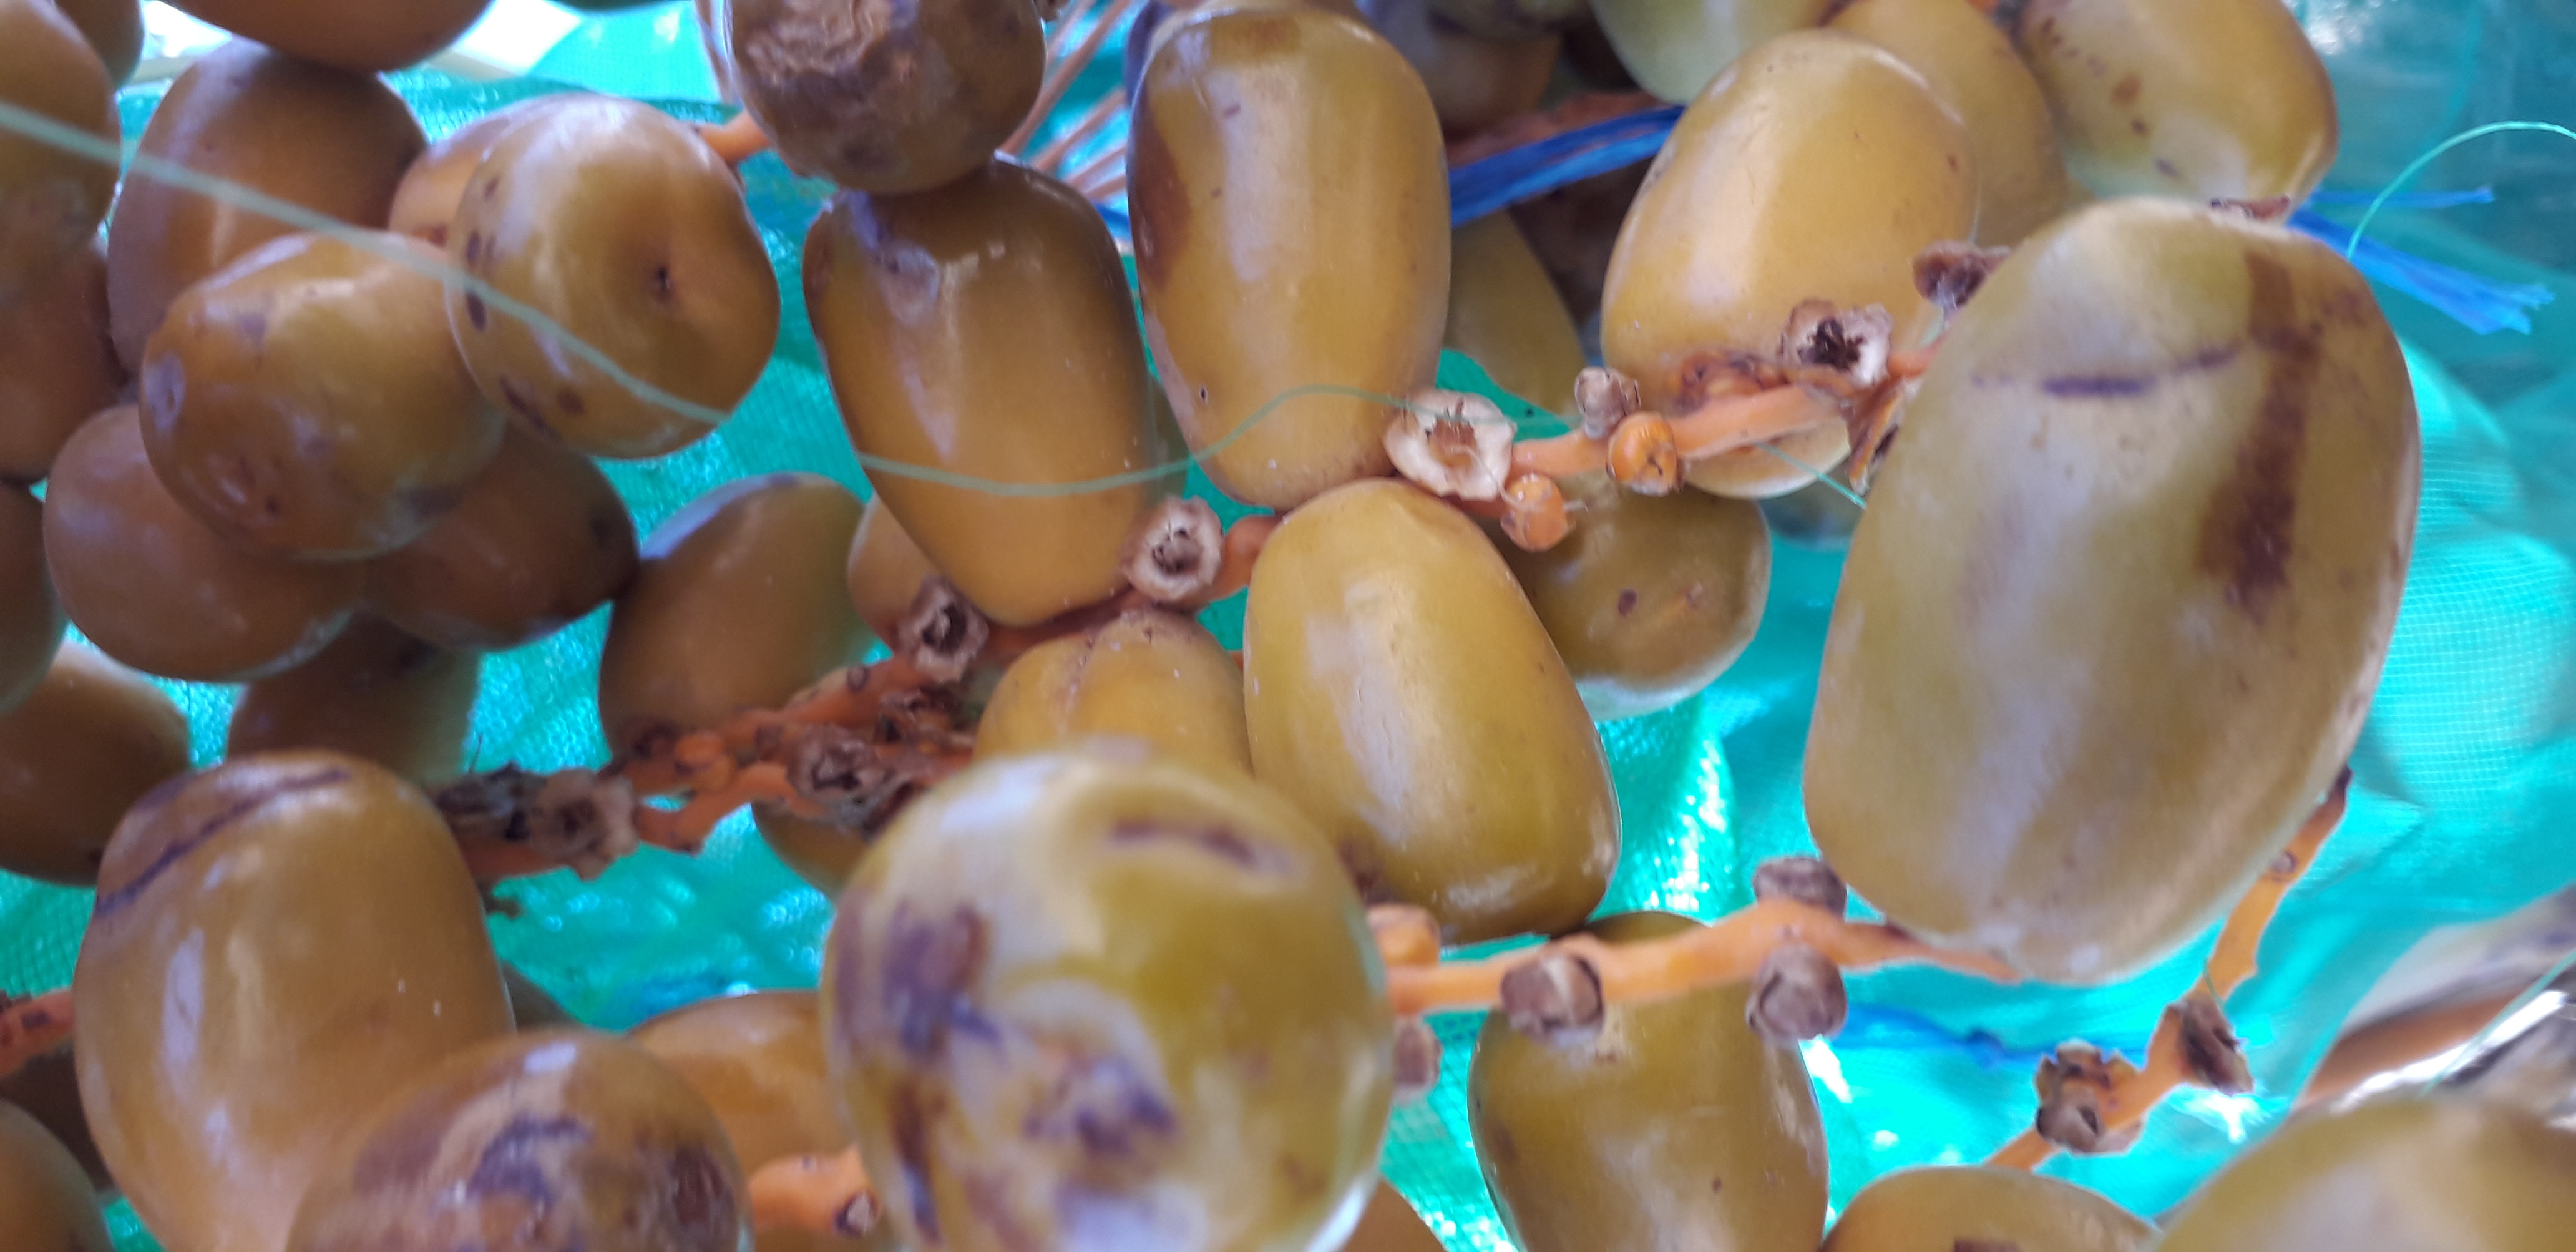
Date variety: Boufagous